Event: Nepal Earthquake
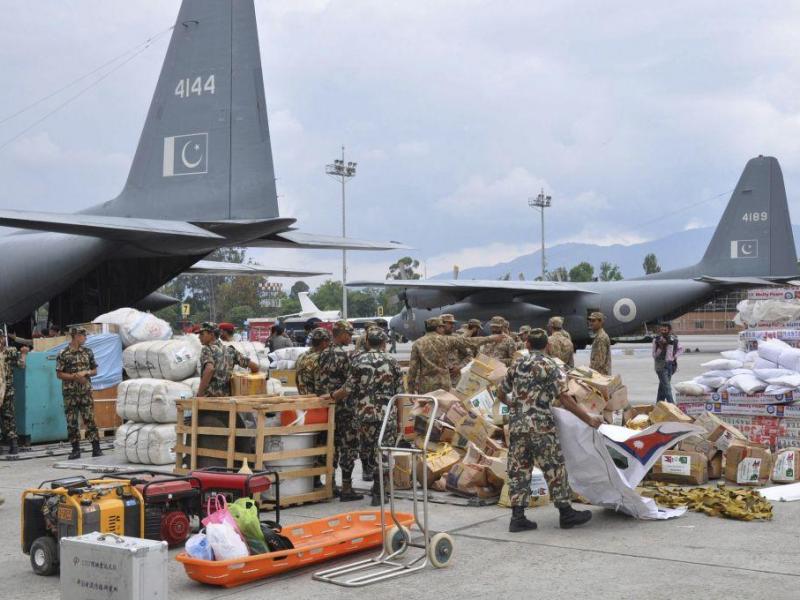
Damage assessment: no_damage